Battle of Pákozd

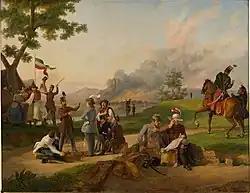
Recruitment in Hungary in 1848 with soldiers and militias by unknown author

In the meantime the Hungarian army, numbering 5,000 soldiers on September 18, was growing. Batthyány continued to send new volunteers, regular regimental and honvéd infantry, and hussar units, as well as artillery batteries to the camps at Veszprém, and later at Székesfehérvár. The number of soldiers was over 11,000 on September 21, 13,000 on the 23rd, reached 16,000 on the 25th, and 17,500 on the 28th. The Hungarian command wanted to hold up the Ban's army in the Székesfehérvár area. However, on September 26 after a short rear guard action, they gave up the city and retreated towards the northern shore of the Lake Velence.